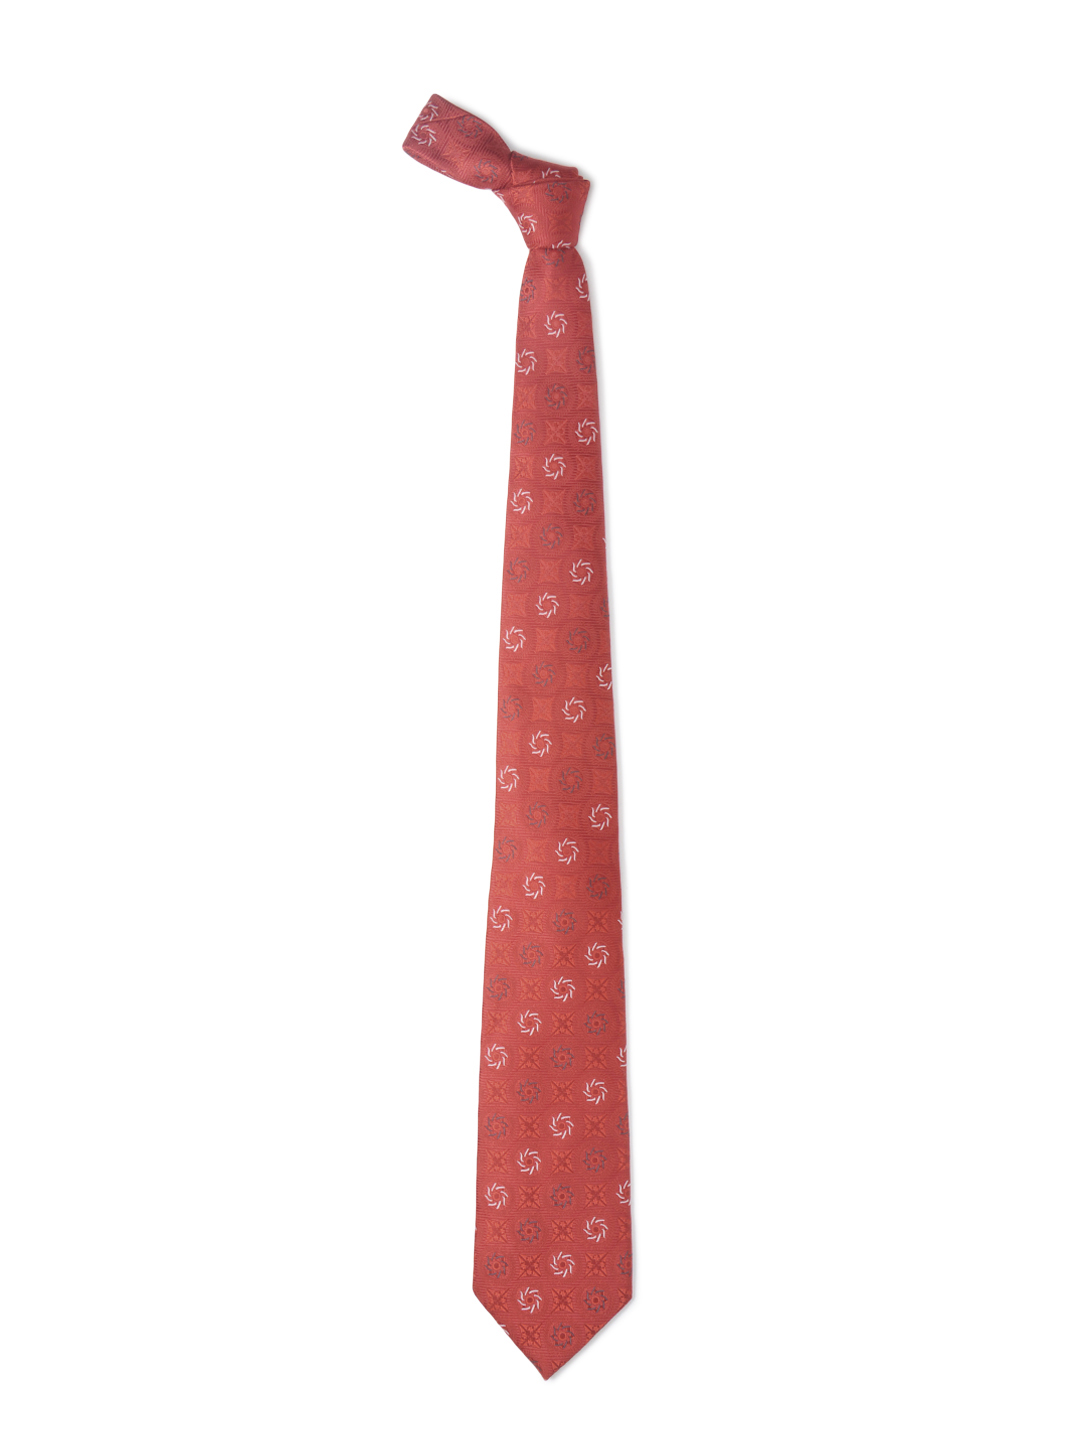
Hakashi Men Red Silk Tie
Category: Accessories / Ties / Ties
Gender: Men
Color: Red
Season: Summer 2017
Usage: Casual